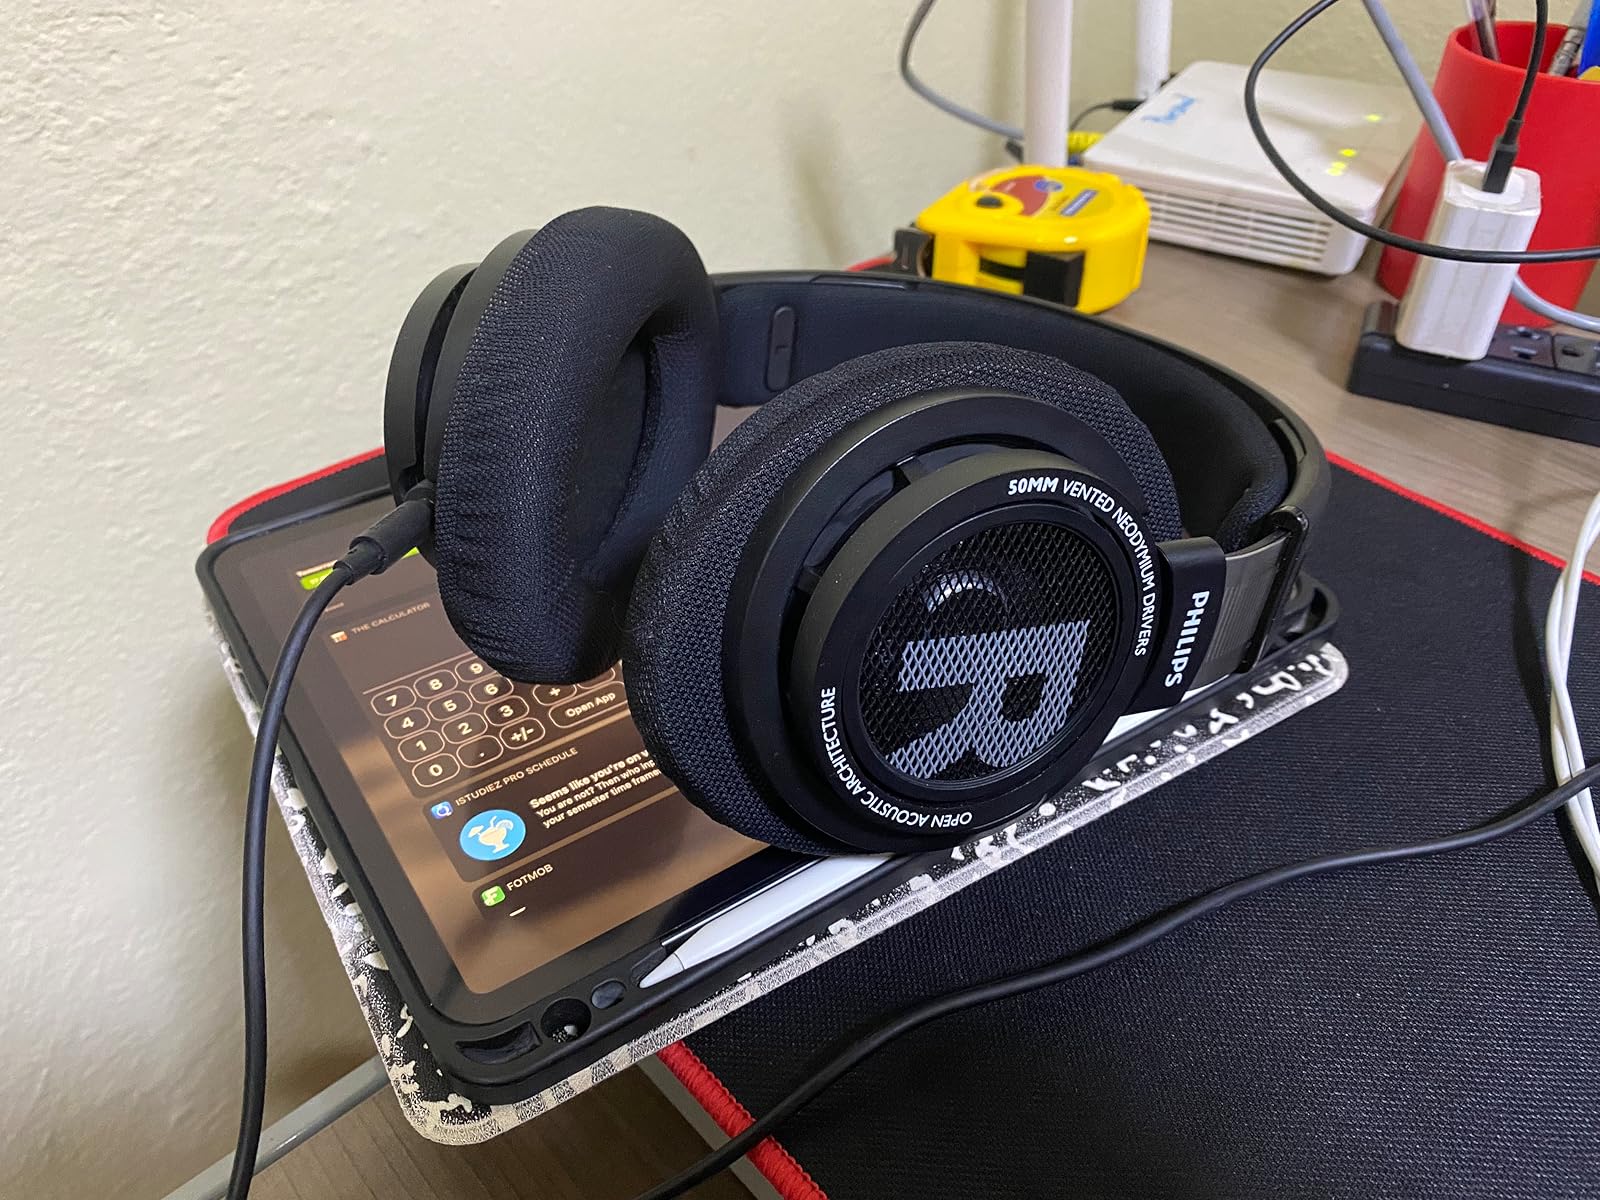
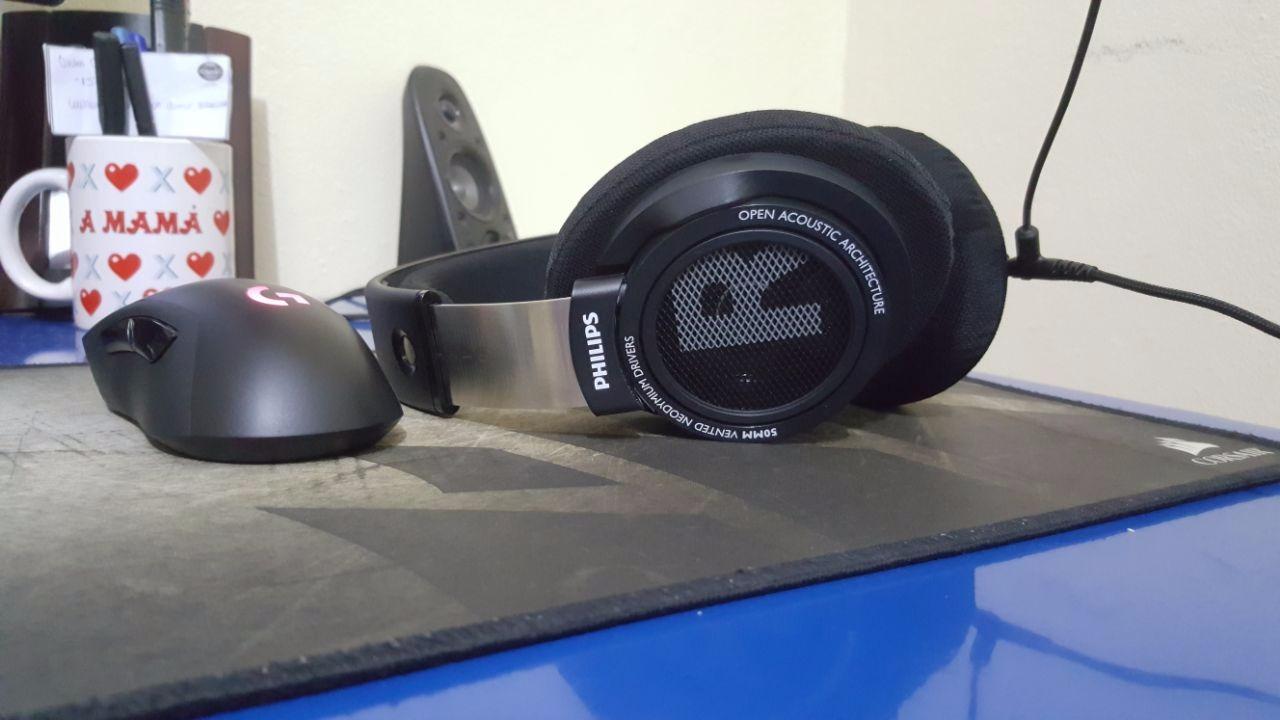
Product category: headphones
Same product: yes